Police duty belt

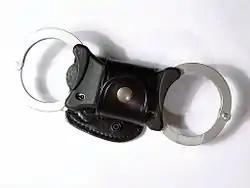
Speedcuffs with a plastic grip fitted to allow easy manipulation and storage on a duty belt

Because of the rigid bar in this type of handcuffs, these tend to occupy more space on a belt whereas the chain link could be folded; the rigid type decreases the number of possible wearing positions. Typically, the cuffs are worn in a specially designed holster at a 45° angle, on either the left or right side of the officer, depending on whether they are left- or right-handed. These types of handcuffs are known as "speedcuffs" or "quickcuffs", as the rigid bar design allows the officer to easily control the suspect and a much quicker placement on the wrist of the offender. Rigid handcuffs are most popular in the UK.